Manure

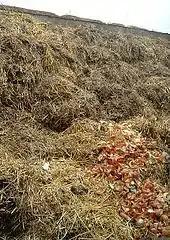
Pile of animal manure on a wall

Animal manure, such as chicken manure and cow dung, has been used for centuries as a fertilizer for farming. It can improve the soil structure (aggregation) so that the soil holds more nutrients and water, and therefore becomes more fertile. Animal manure also encourages soil microbial activity which promotes the soil's trace mineral supply, improving plant nutrition. It also contains some nitrogen and other nutrients that assist the growth of plants.